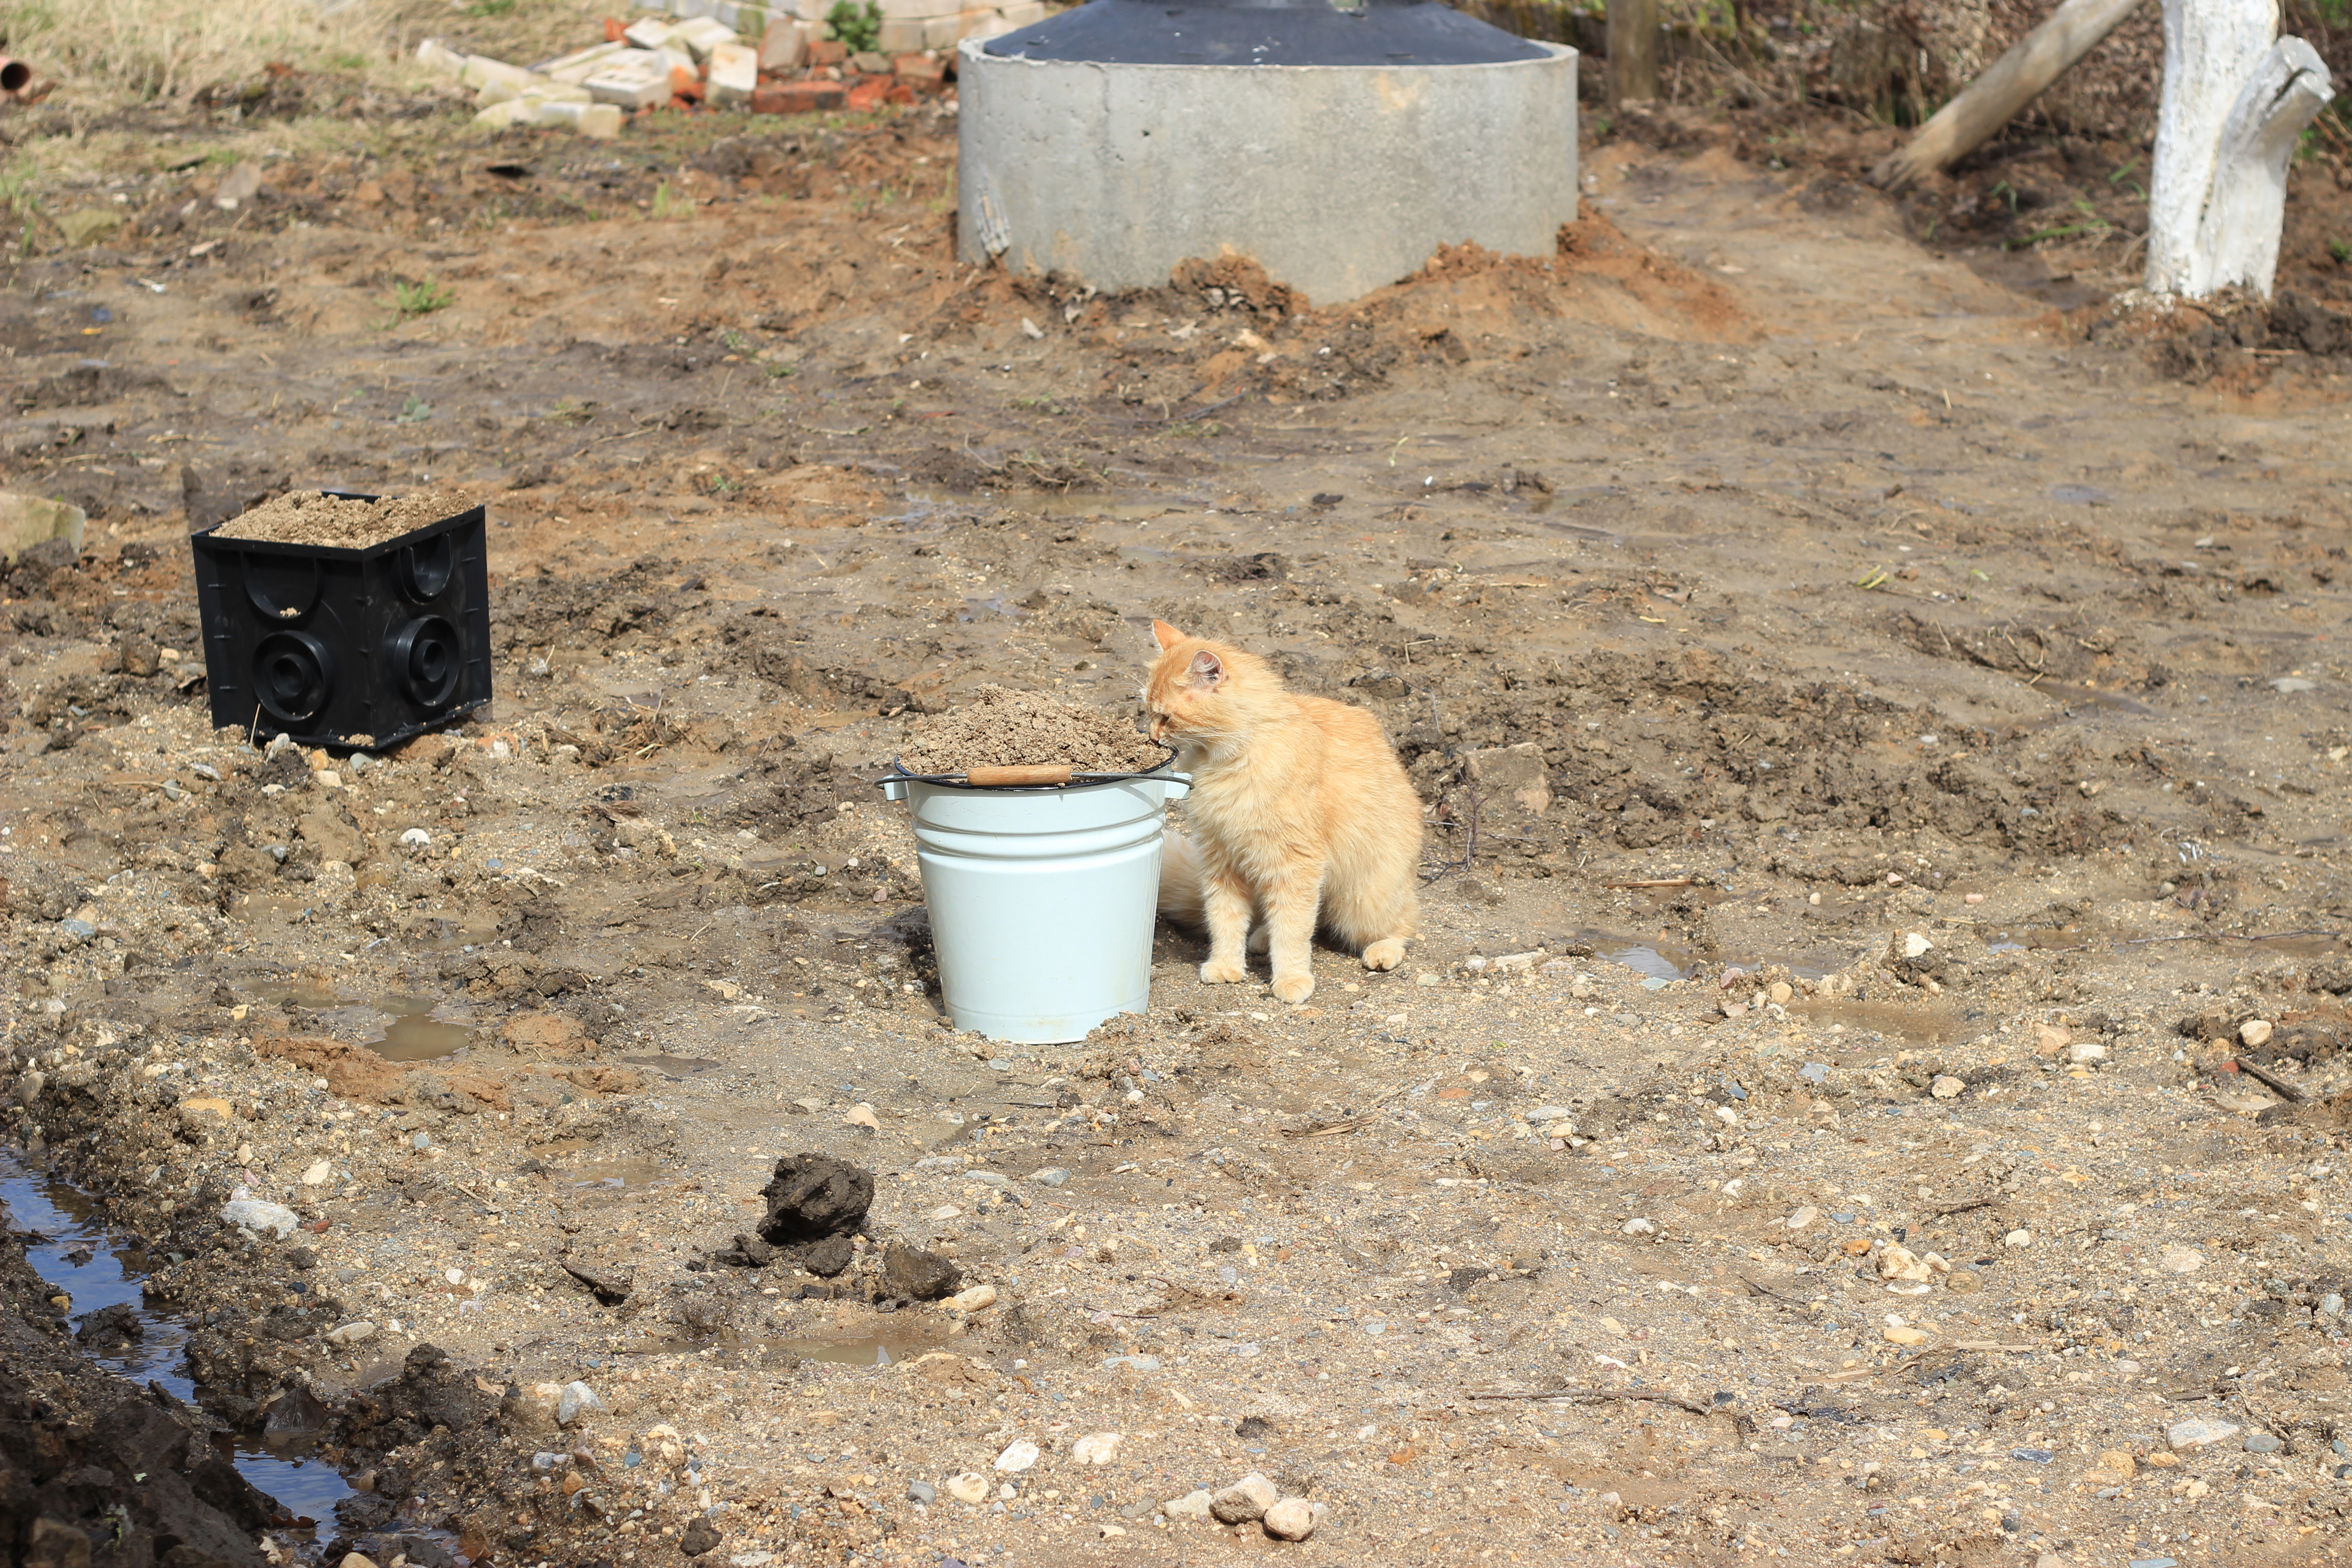
cat, red cat, cat at a construction site, fluffy cat, fluffy red cat, fawn, wood, gas, soil, grass, landscape, rock, felidae, bedrock, terrestrial animal, wildlife, pollution, concrete, tail, sand